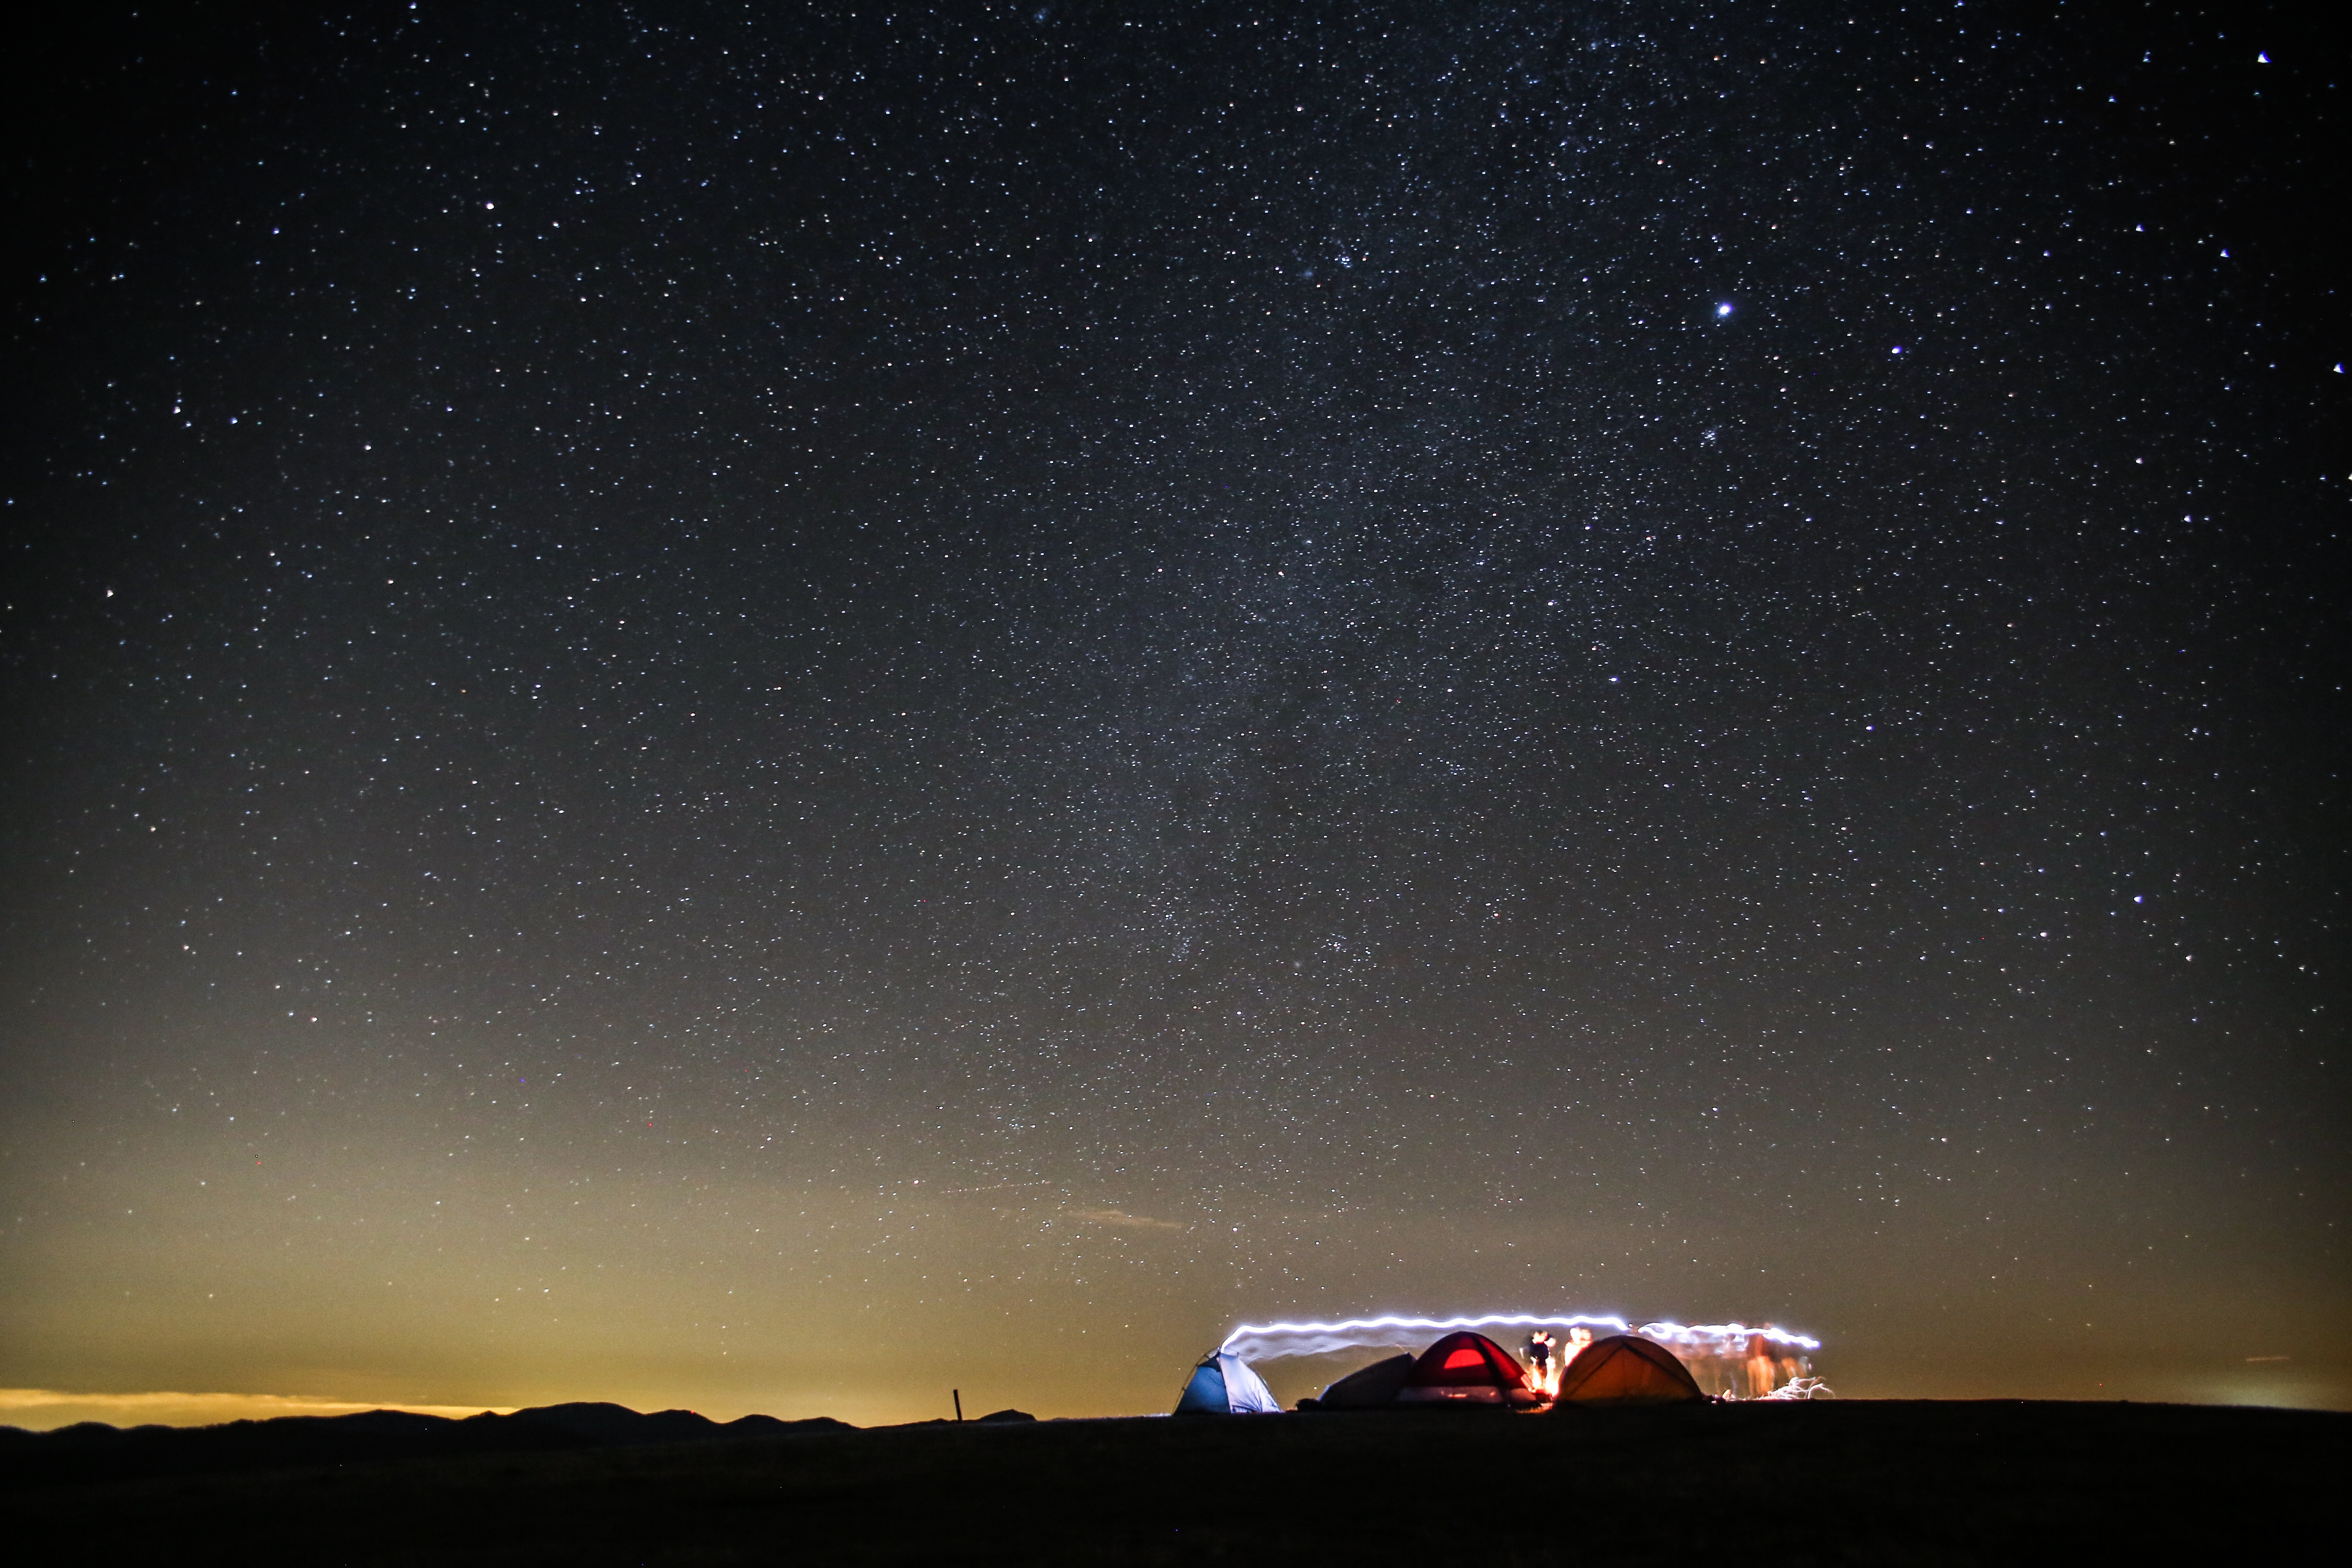
light, sky, night, star, atmosphere, space, darkness, galaxy, tent, outer space, astronomy, astronomical object, atmosphere of earth